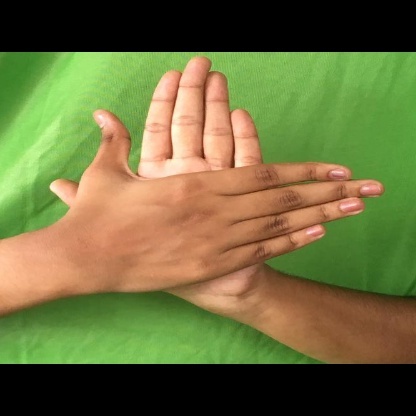
Mudra: Chakra